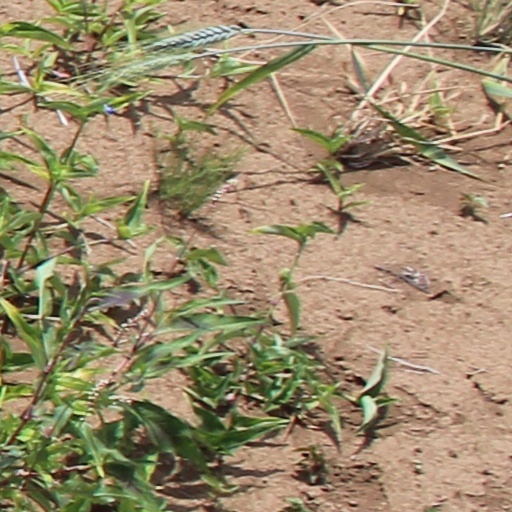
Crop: wheat